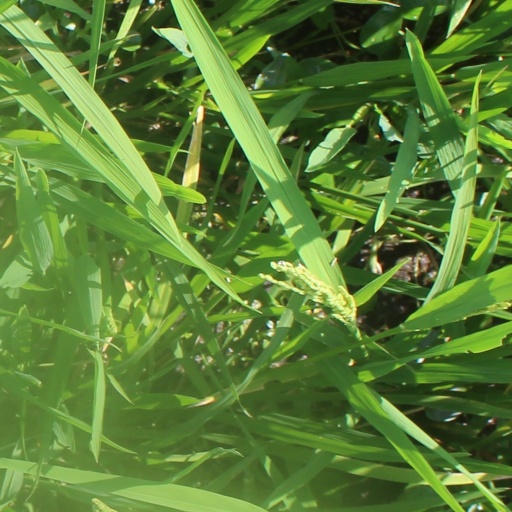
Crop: rice